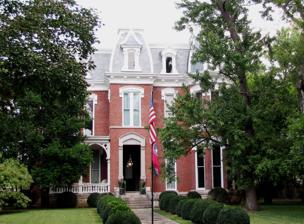
Building: Collier-Crichlow House
Country: United States of America
Year built: 1880
Historic house in Tennessee, United States United States historic place Collier-Crichlow House U.S. National Register of Historic Places The Collier-Crichlow House in 2010 Show map of Tennessee Show map of the United States Location 511 East Main Street, Murfreesboro, Tennessee Coordinates 35°50′43.73″N 86°22′59.49″W / 35.8454806°N 86.3831917°W / 35.8454806; -86.3831917 Area 5 acres (2.0 ha) Built 1880 ( 1880 ) Architect William Crawford Smith Architectural style Second Empire, Renaissance NRHP reference No. 73001822 Added to NRHP July 16, 1973 The Collier-Crichlow House is a historic house in Murfreesboro, Tennessee , United States. The house was built circa 1880 for Ingram Banks Collier III, who served as the mayor of Murfreesboro from 1872 to 1873. A relative, Colonel Newton C. Collier , also served as the mayor and as a director of the Nashville, Chattanooga and St. Louis Railway . Two other members of the Collier-Crichlow family served as Murfreesboro's mayor: James H. Crichlow and N. Collier Crichlow. The house was designed by Confederate veteran and Nashville architect William Crawford Smith in the Second Empire style . It has been listed on the National Register of Historic Places since July 16, 1973. References